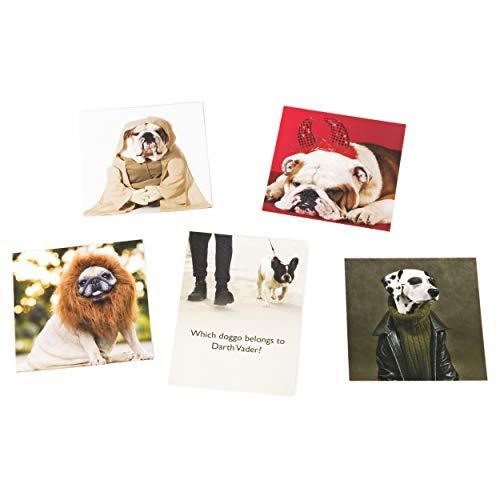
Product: The Dog Game, Hilarious Family Game with Doggos, for Ages 8 & Up
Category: Toys & Games | Games & Accessories | Card Games
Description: The dog game is a great family board game for kids aged 8+.
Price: $12.49 $ 12 . 49
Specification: ProductDimensions:2x10.5x7.9inches|ItemWeight:1pounds|ShippingWeight:1.5pounds|ASIN:B07GT5ZMYY|Itemmodelnumber:6044672|Manufacturerrecommendedage:16-18years